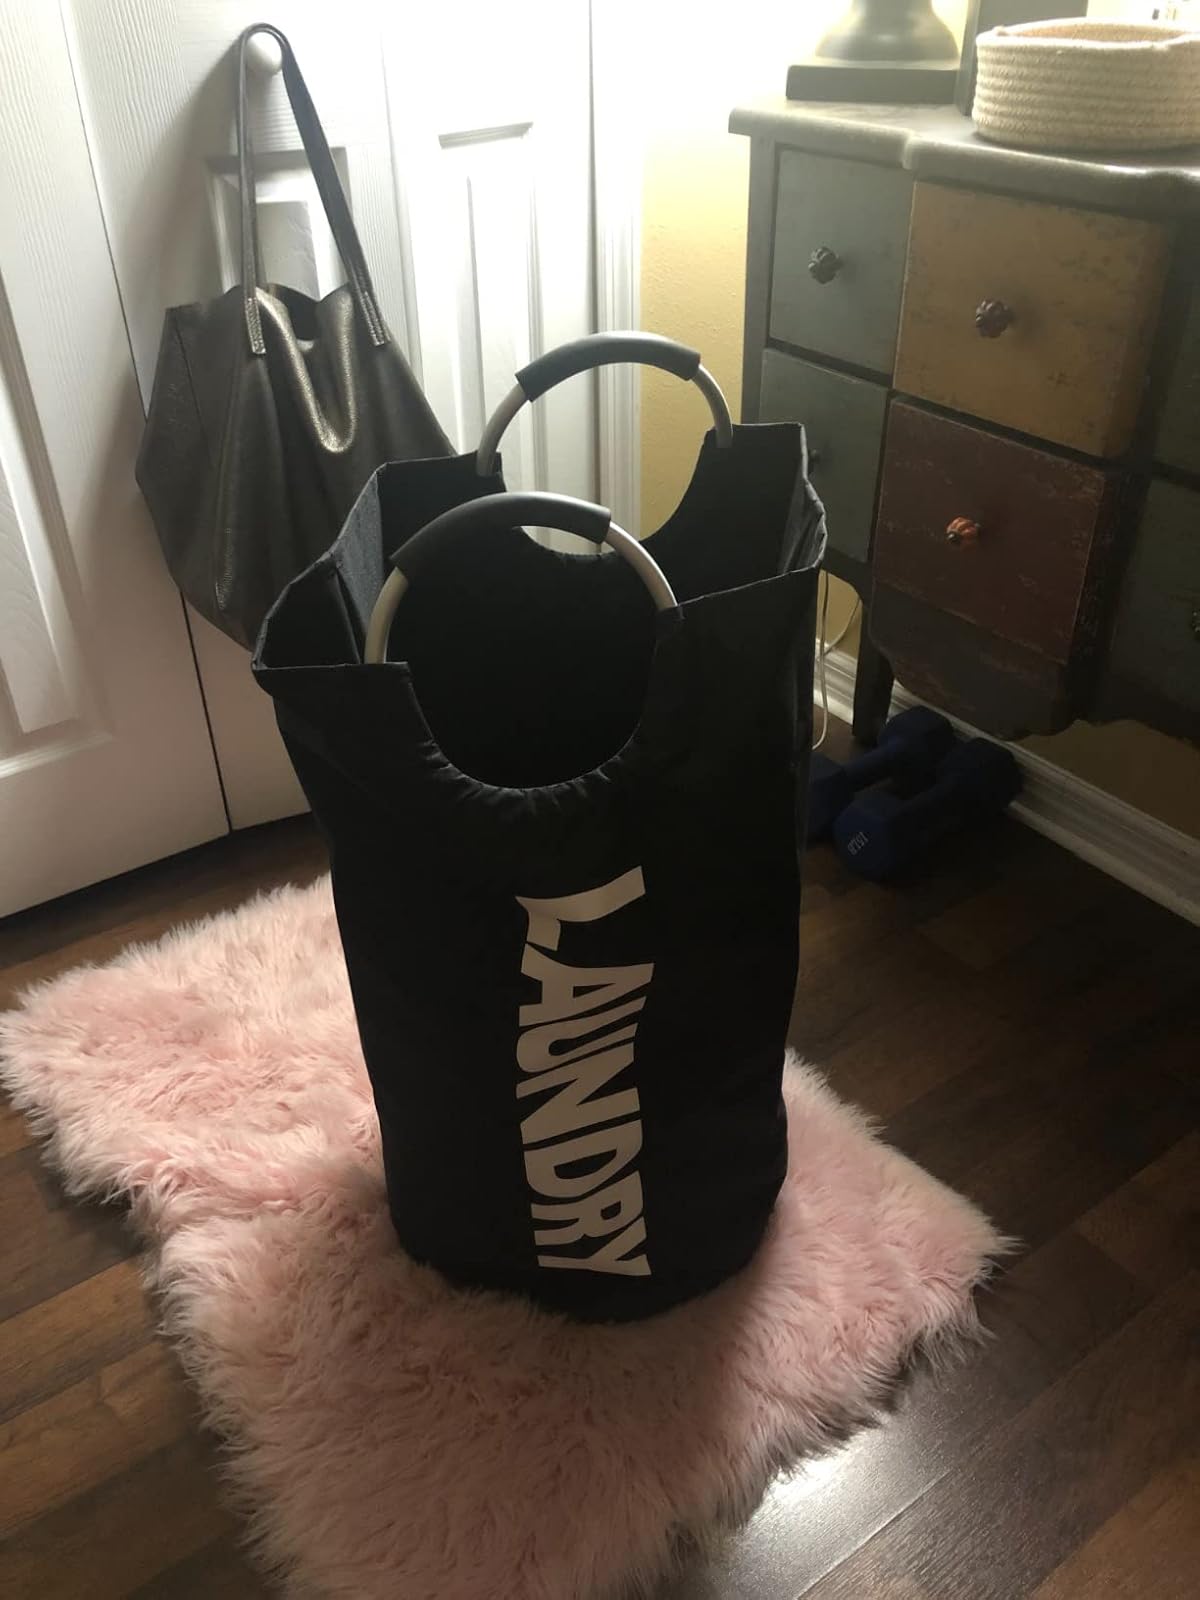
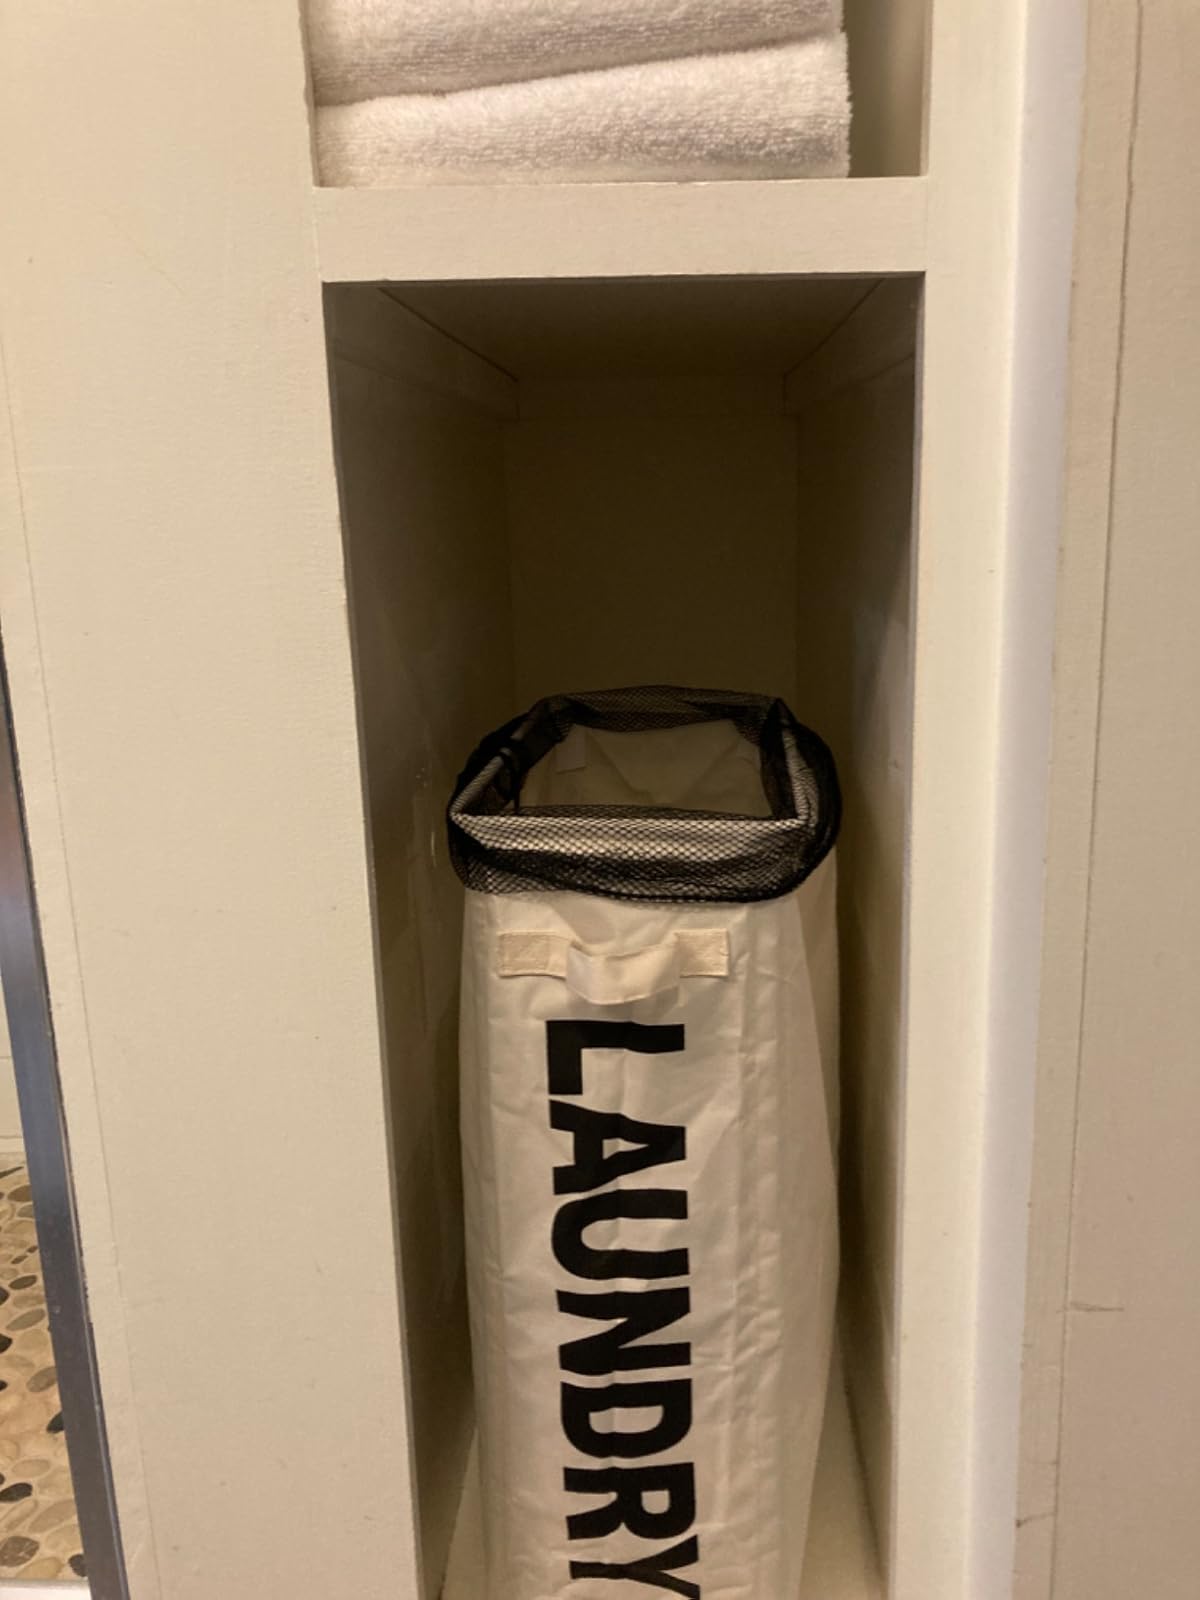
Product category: items_hamper
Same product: no